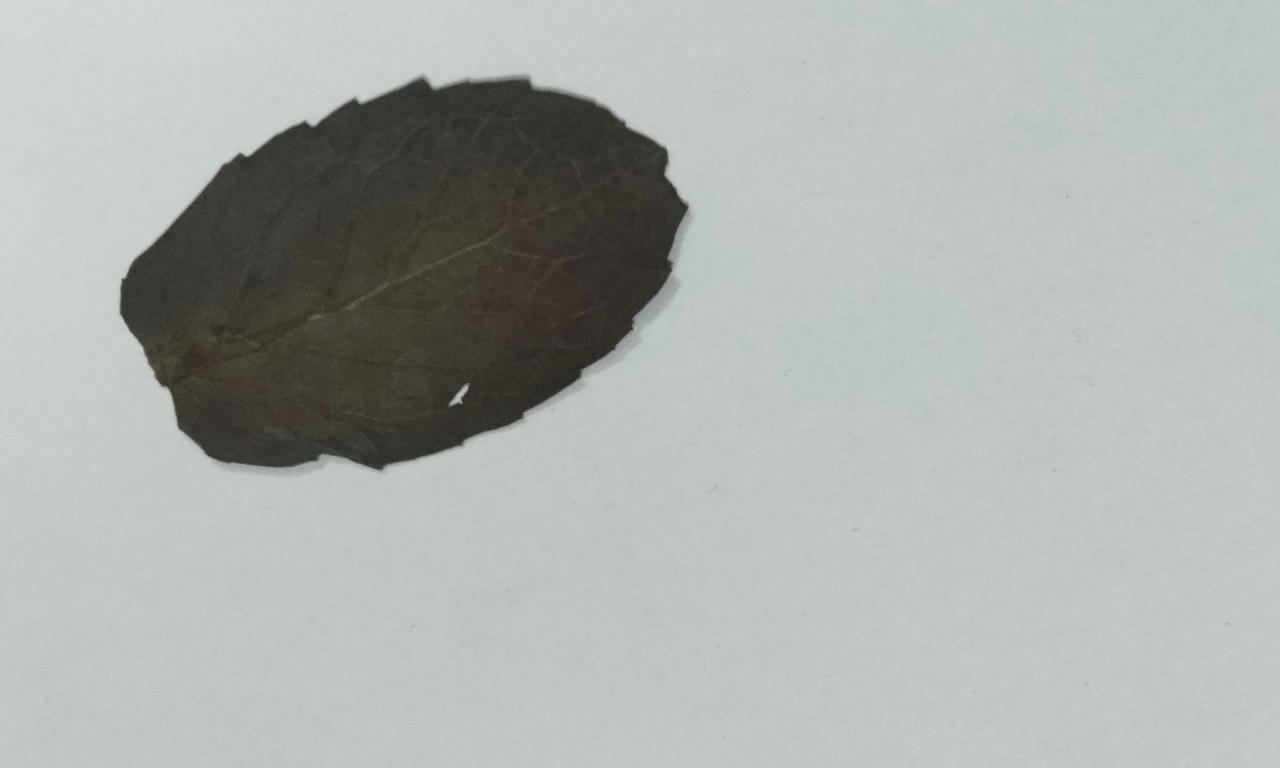
Label: Dried